Joseph Madachy

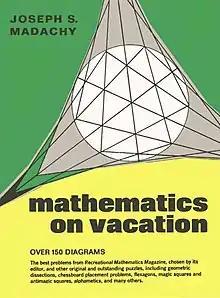
Mathematics on Vacation

In 1967, Greenwood Press asked him to start the journal again under the title "Journal of Recreational Mathematics," which was published by Baywood Publishing starting in 1973. He authored several books on recreational mathematics, including "Mathematics on Vacation" (1966), "Madachy's Mathematical Recreations" and "Mathematical Diversions." He served as the literary agent for Dmitri Borgmann's "Language on Vacation". Longtime colleagues and co-authors include Martin Gardner, Harry L. Nelson, and Isaac Asimov, and Solomon Golomb (with pentominos).